Operation Brevity

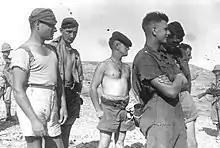
British troops captured by the Italians

Although the German and Italian commands in North Africa knew that a British offensive was imminent, Operation Brevity nevertheless caught them unprepared, and Rommel recorded in his diary that the initial attacks had caused him considerable losses. By midday on 15 May, Axis command was showing signs of confusion. It was erroneously believed that the offensive involved more than 100 tanks, and repeated requests were made to both the and the for a concerted effort to defeat it. Forces around Tobruk were redeployed east of the besieged city, to block any attempt at relief and to prevent the garrison from breaking out to meet the British advance. Lieutenant-Colonel Hans Cramer was sent to reinforce with a tank battalion from Panzer Regiment 8 and a battery of anti-aircraft guns, and additional reinforcements under General Hans-Karl Freiherr von Esebeck were despatched the following day.